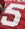
Number: 5